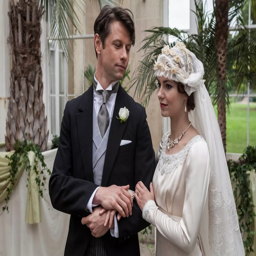
organisation founder spares no expense as he stages a lavish ceremony on the rooftop of his store